Small nucleolar RNA SNORD27

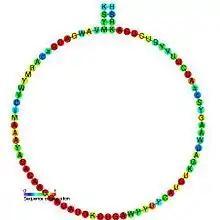
Predicted secondary structure and sequence conservation of SNORD27

In molecular biology, Small nucleolar RNA SNORD27 (also known as U27 in mammals and snR74 in fungi) is a member of the C/D class of snoRNA which contain the C (UGAUGA) and D (CUGA) box motifs. U27 is encoded within the U22 snoRNA host gene (UHG) in mammals and is thought to act as a 2'-O-ribose methylation guide for ribosomal RNA. This family also contains several related snoRNAs from yeast and plants.